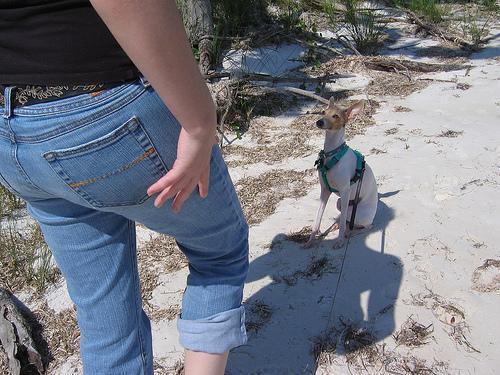
Italian_greyhound